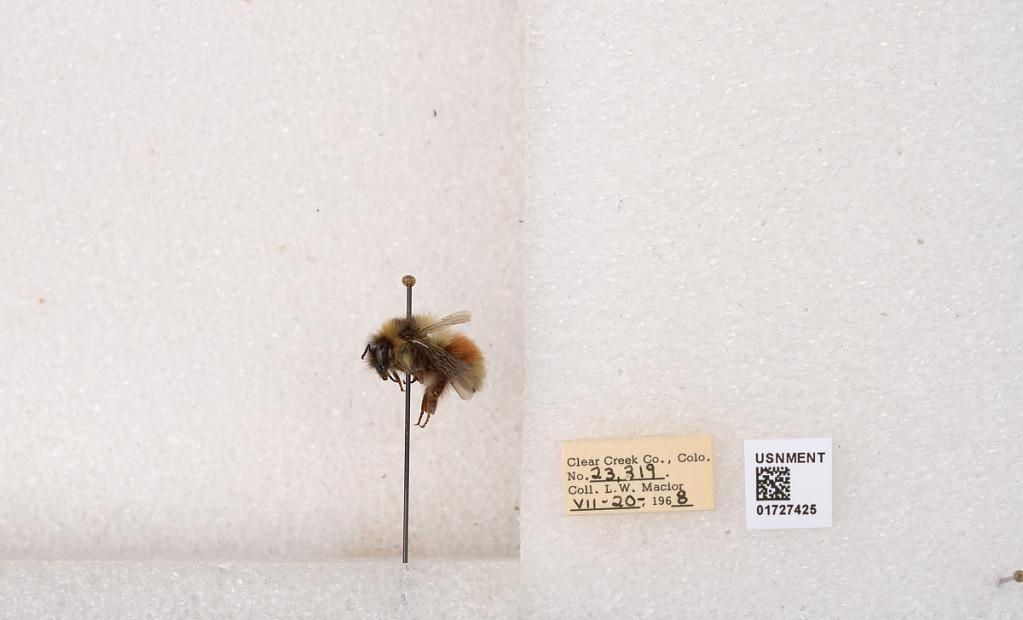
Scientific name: Bombus (Pyrobombus) sylvicola Kirby
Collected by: L. Macior
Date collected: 1968-7-20
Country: United States
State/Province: Colorado
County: Clear Creek
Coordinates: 39.6891, -105.644